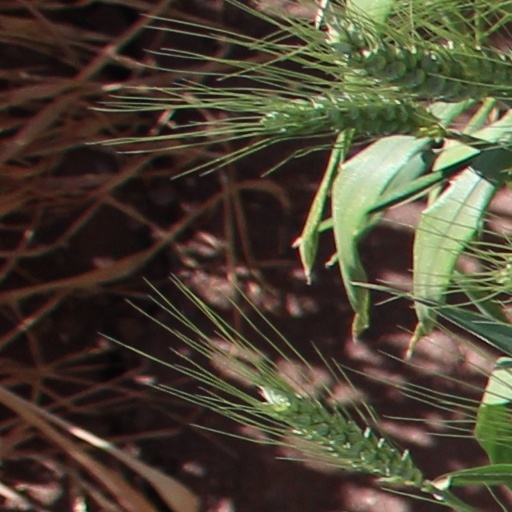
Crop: wheat